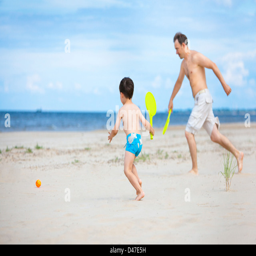
father and son playing together on the beach